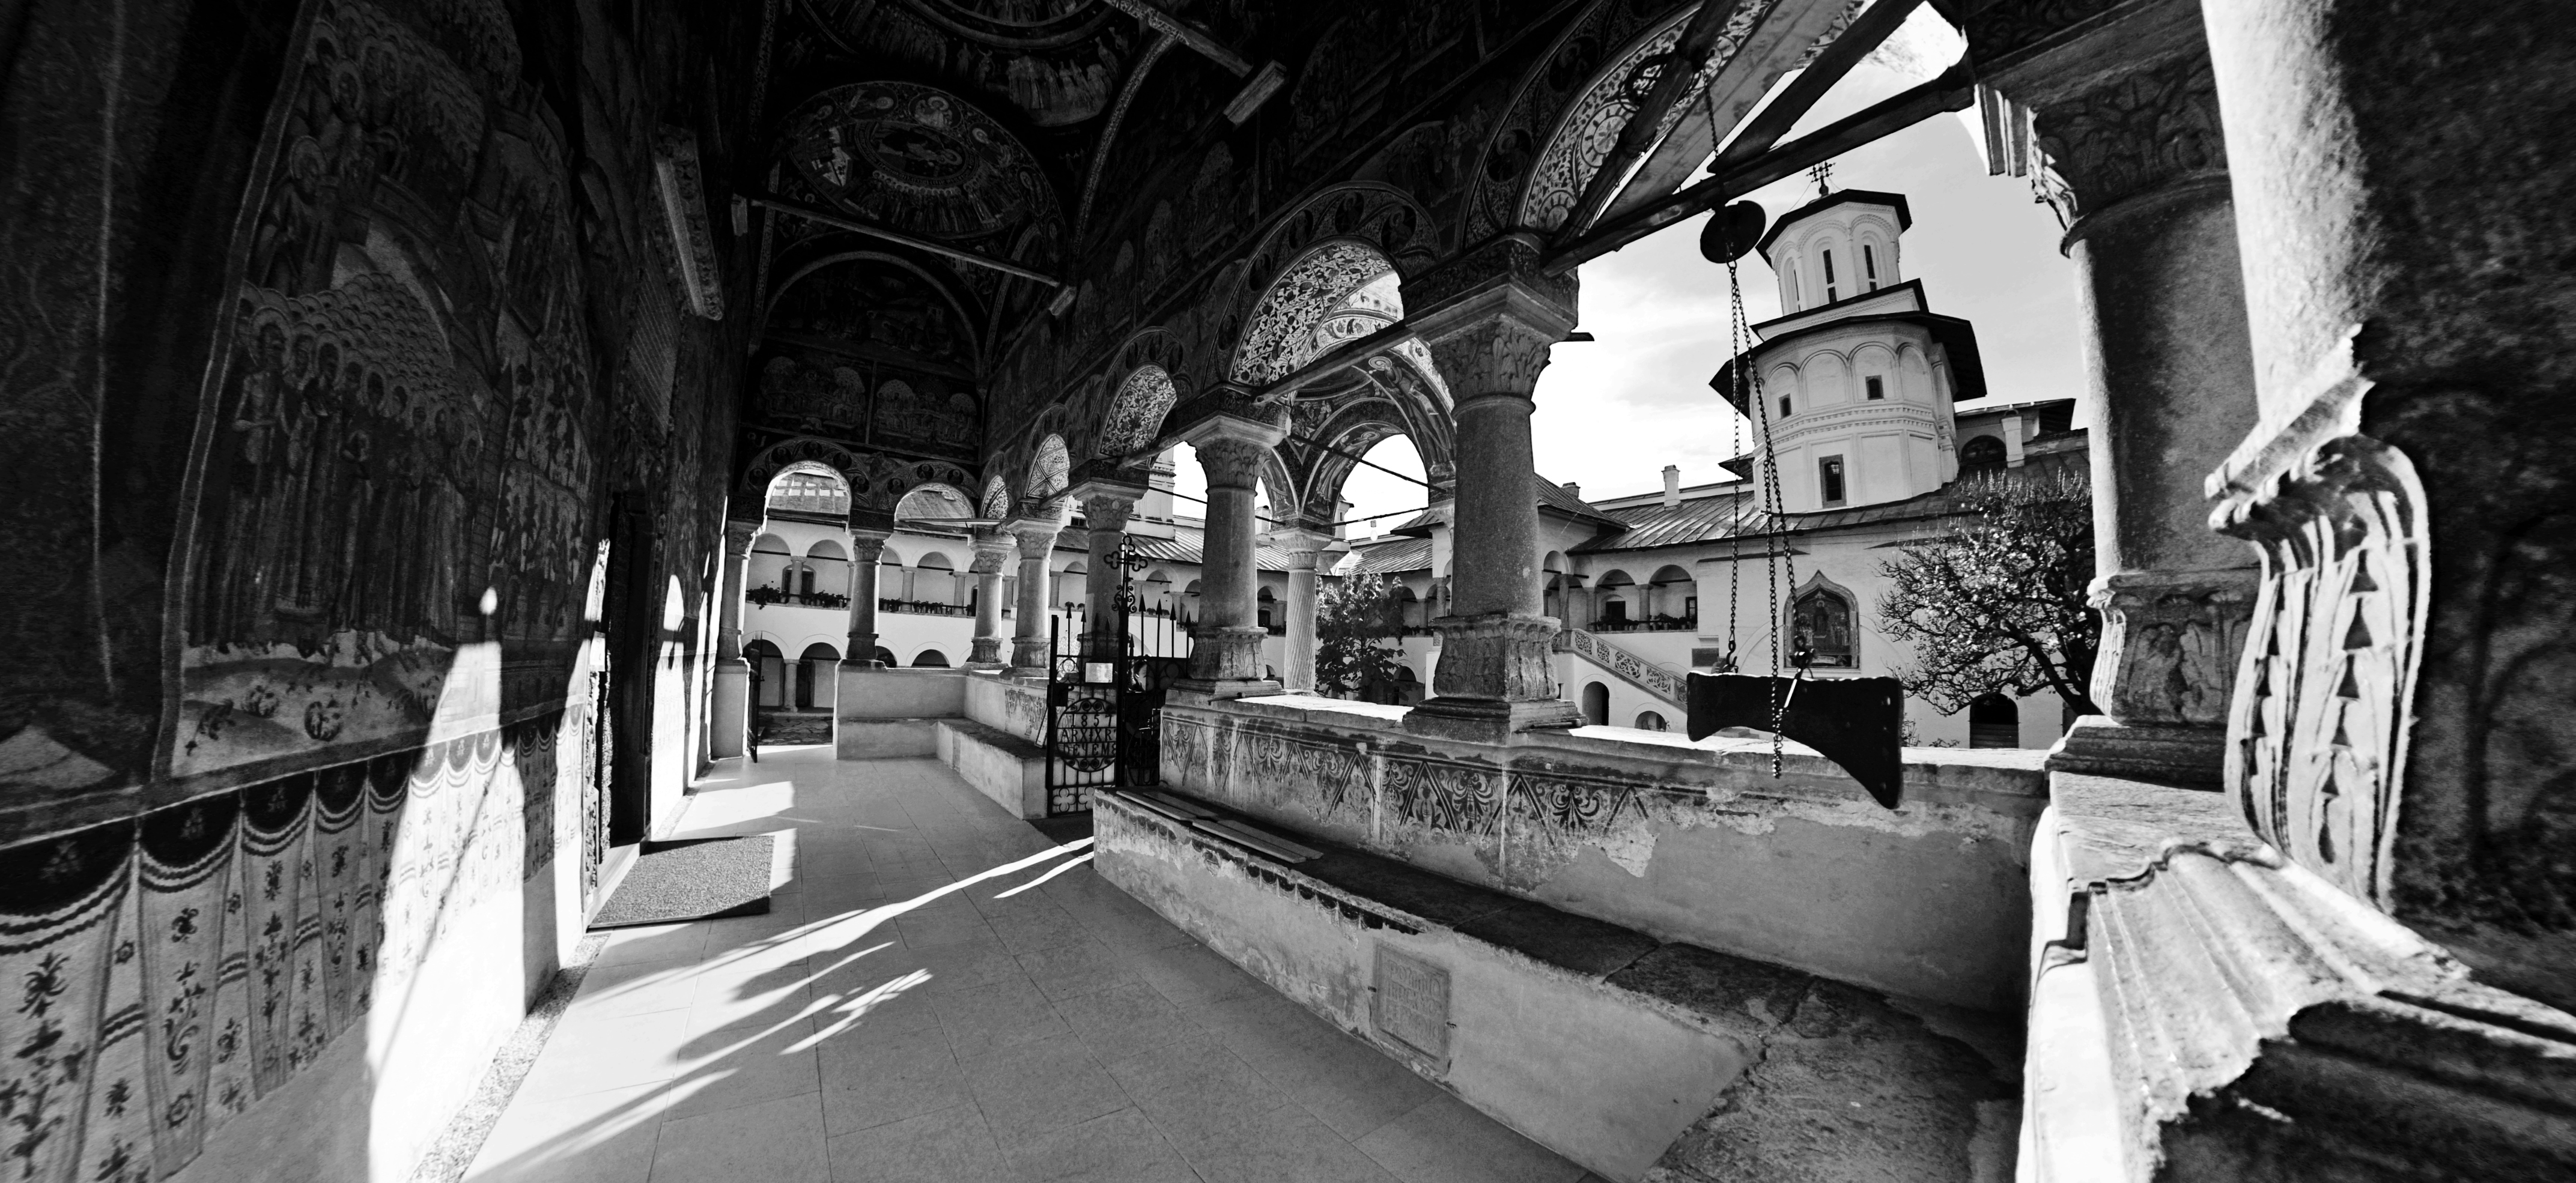
black and white, architecture, road, white, street, photography, building, alley, monument, photo, arch, religion, darkness, church, black, monochrome, christian, waterway, photos, religious, free, de, infrastructure, columns, monastery, churches, snapshot, fisheye, fotografie, history, christianity, romana, orthodox, unesco, eastern, romania, convent, arcada, bor, biserica, arhitectura, wallachia, muntenia, tara, romaneasca, orthodoxy, romanian, ortodoxa, patrimoniu, manastire, coloane, ortodoxia, ortodoxie, ecclesiastical, bisericeasc, cladire, edificiu, pridvor, exonarthex, valahia, tararomaneasca, portic, oltenia, brancovenesc, brancoveanu, brancovan, horezu, hurez, hurezi, hurezimonastery, monasteryofhorezu, lmivliiaa09894, 1690, cre tinism, cre tin, m n stireahurezi, semantron, toaca, urban area, monochrome photography